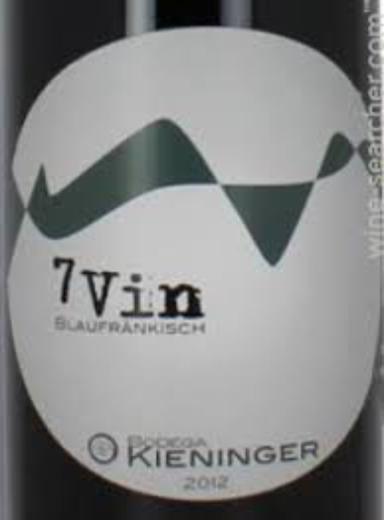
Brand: Kieninger
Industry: Necessities